DMOZ

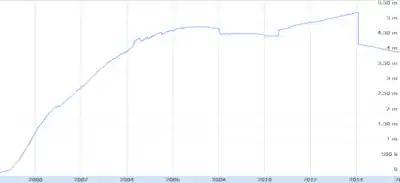
DMOZ size by date, 1998 to 2015

By the time Netscape assumed stewardship, the Open Directory Project had about 100,000 URLs indexed with contributions from about 4500 editors. On October 5, 1999, the number of URLs indexed by DMOZ reached one million. According to an unofficial estimate, the URLs in DMOZ numbered 1.6 million in April 2000, surpassing those in the Yahoo! Directory. DMOZ achieved the milestones of indexing two million URLs on August 14, 2000, three million listings on November 18, 2001, and four million on December 3, 2003. As of April 2013 there were 5,169,995 sites listed in over 1,017,500 categories. On October 31, 2015, there were 3,996,412 sites listed in 1,026,706 categories.